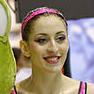
Age: 20